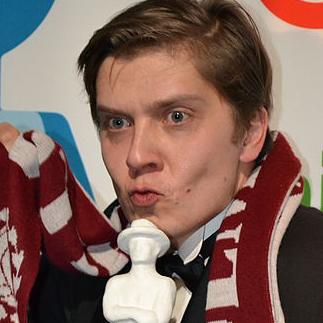
Age: 29